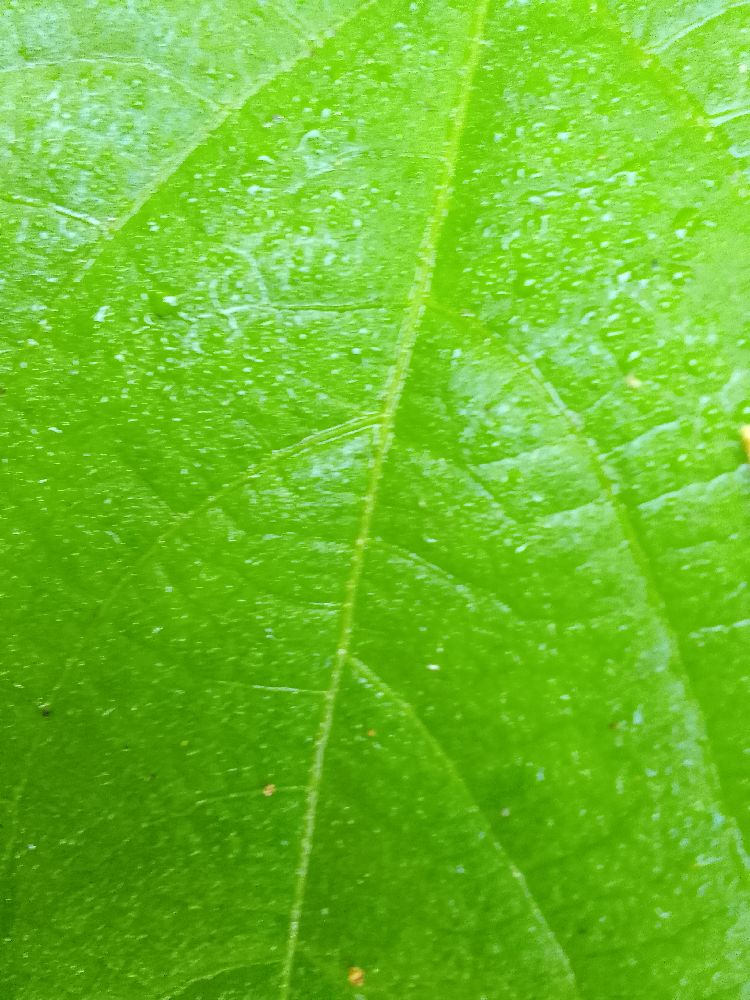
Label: healthy